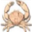
Label: cra